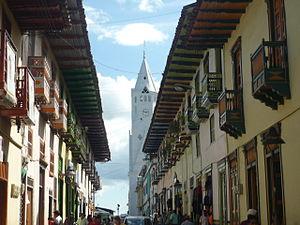
L'Eje Cafetero, français : zone caféière, également appelé Triangle du Café, est une région géographique, culturelle, économique et écologique de Colombie située dans les départements de Caldas, Risaralda, Quindío, la région nord-est du Valle del Cauca, la région sud-est de l'Antioquia et le nord-ouest du Tolima et comprend les villes chefs-lieux des trois premiers départements cités, Manizales, Pereira et Armenia. Cette région fut un centre notable de production du caoutchouc au début du XXe siècle avant de se dédier à la production du café.
Santuario est une municipalité située dans le département de Risaralda en Colombie.